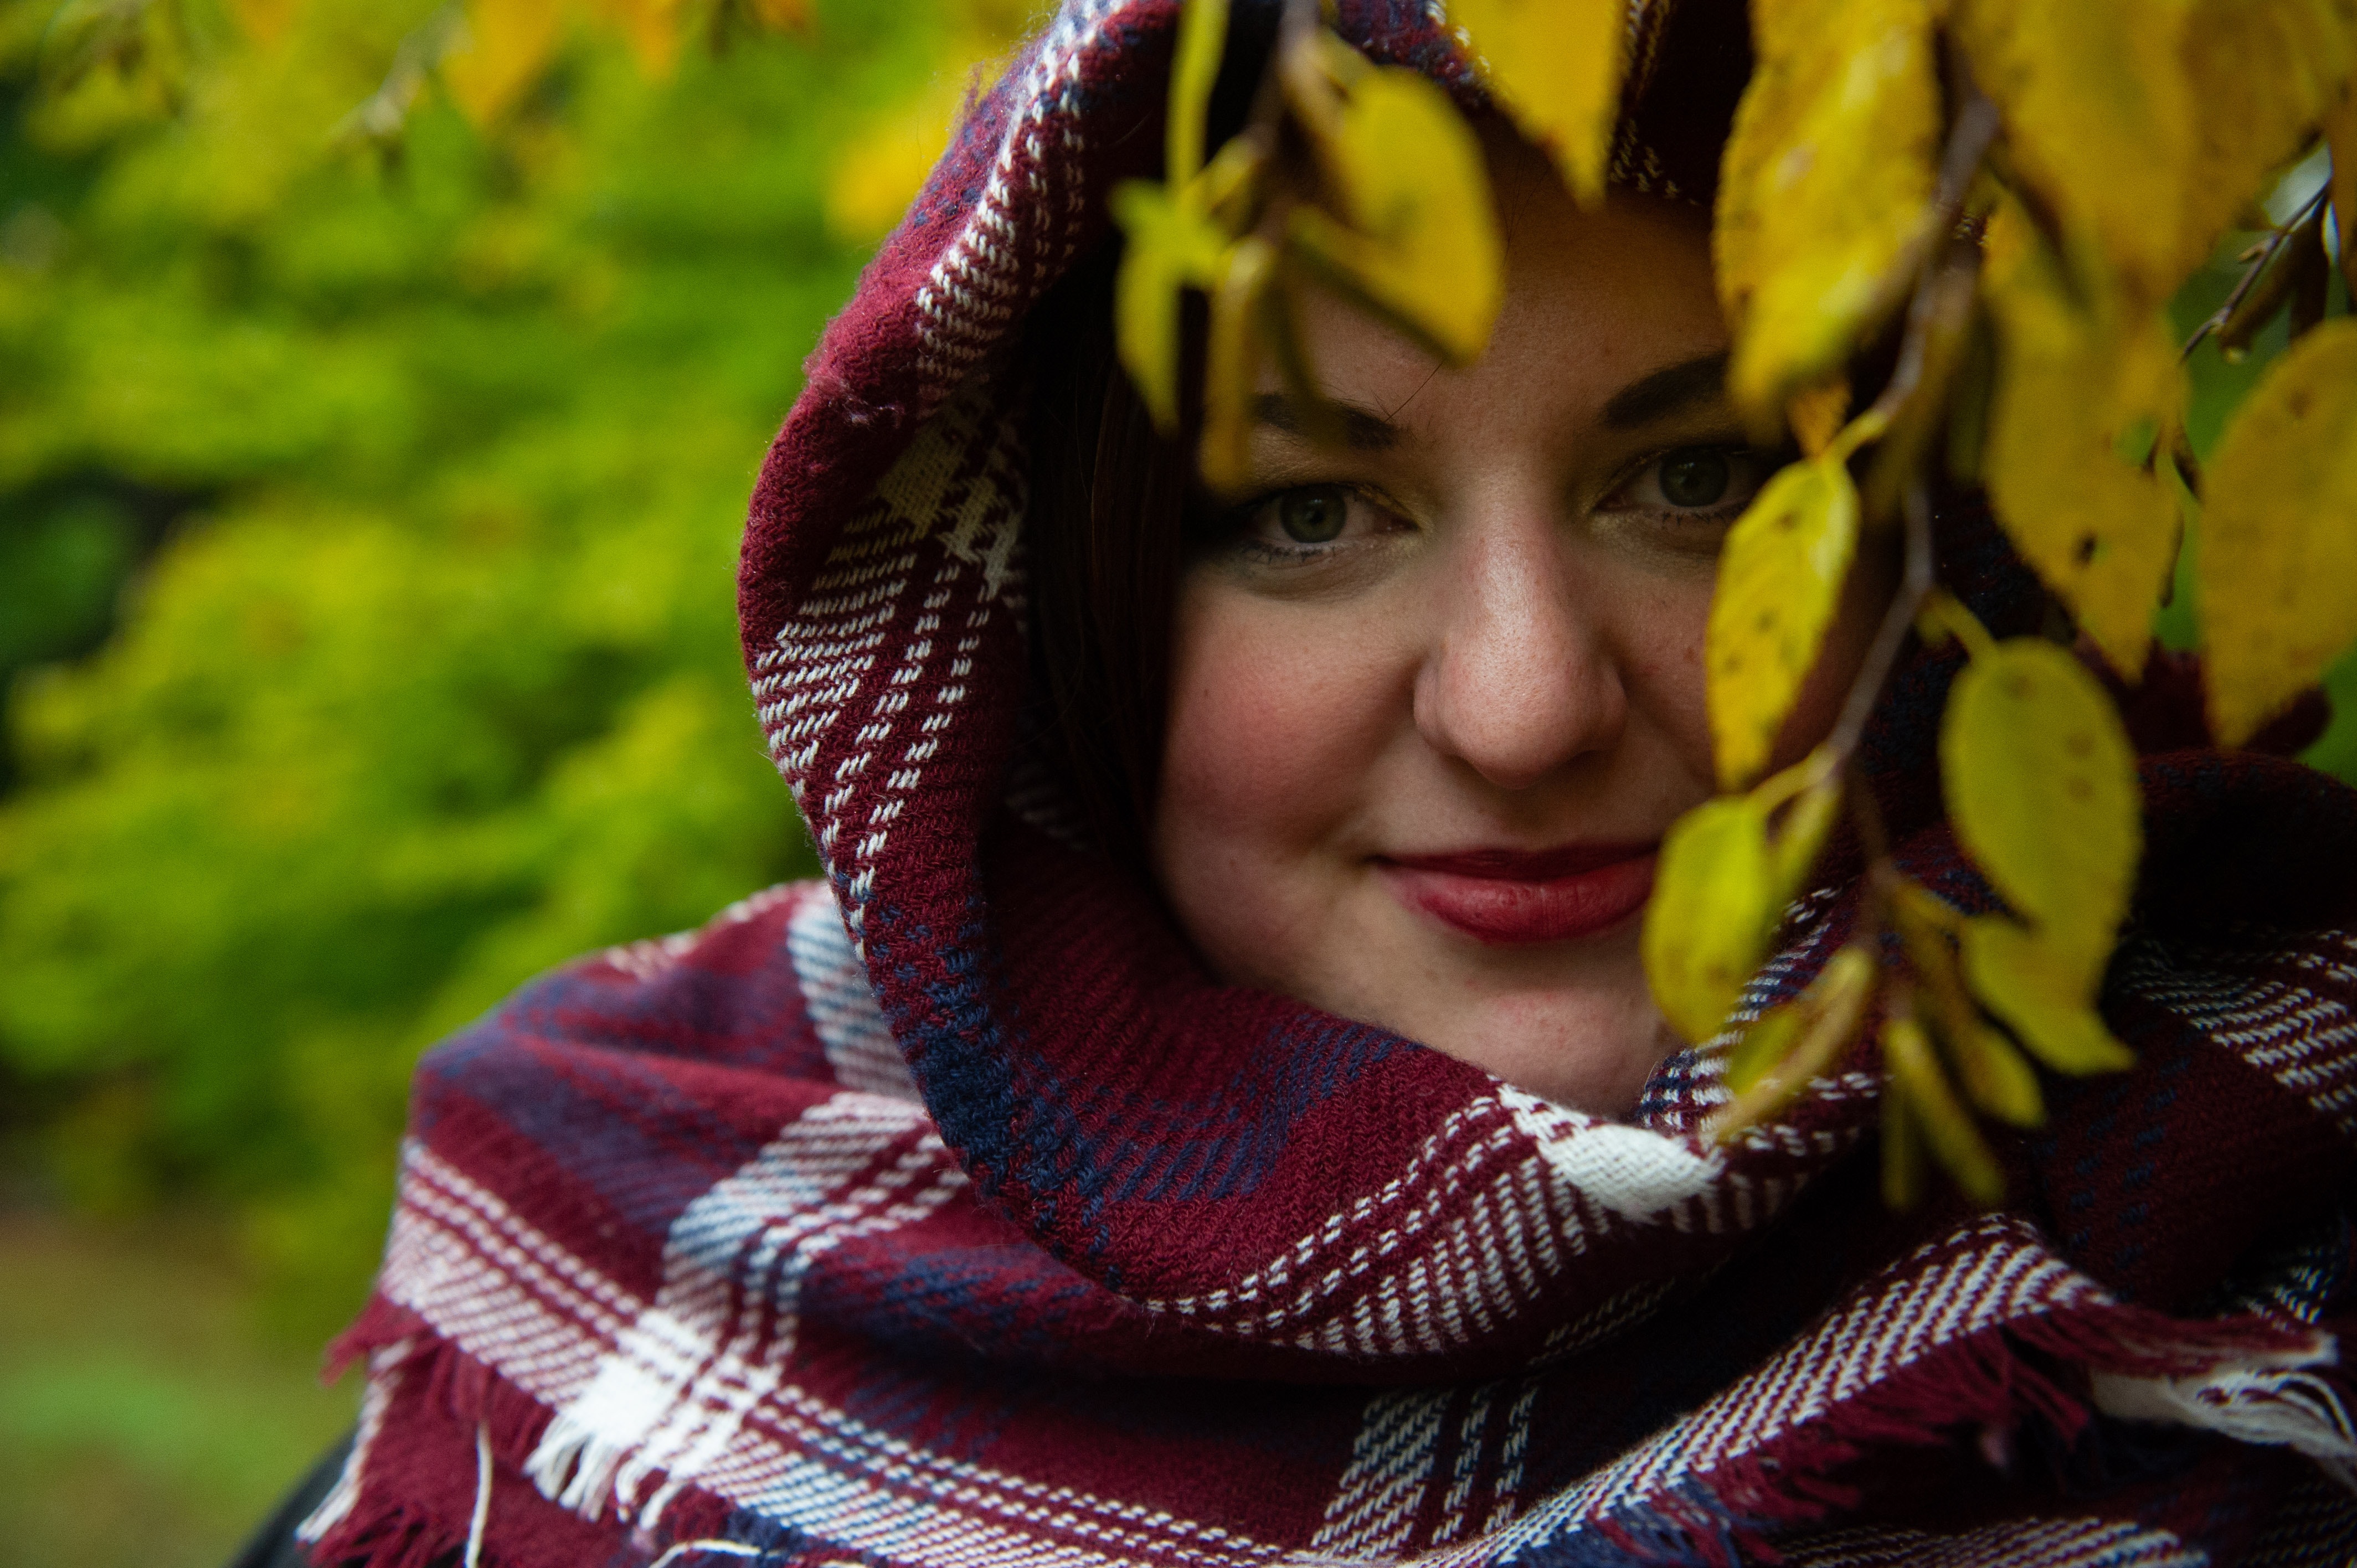
leaf, green, yellow, beauty, scarf, lip, smile, tree, tartan, eye, autumn, textile, close up, design, plaid, pattern, grass, photography, adaptation, plant, portrait, portrait photography, fashion accessory